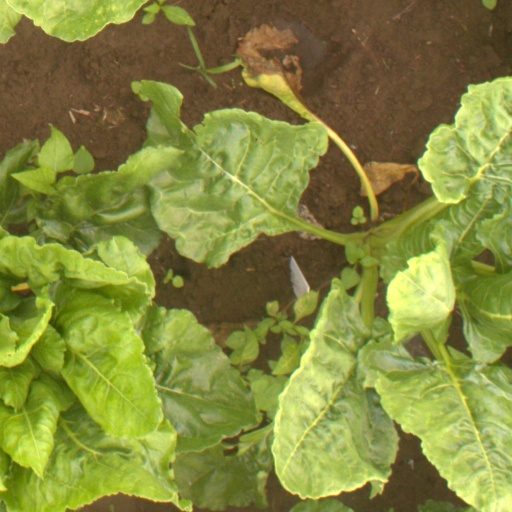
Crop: sugar beet